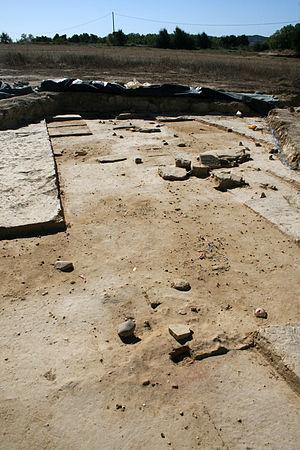
site archéologique de Régismont-le-Haut (Poilhes, Hérault, France) lors de la campagne de fouille 2009
Régismont-le-Haut est un site préhistorique qui se trouve à proximité de l'oppidum d'Ensérune, sur la commune de Poilhes, dans l’Hérault. Il s’agit d’un campement de plein air ayant fait l'objet d'une occupation résidentielle, sans doute assez courte, à la fin de l'Aurignacien.